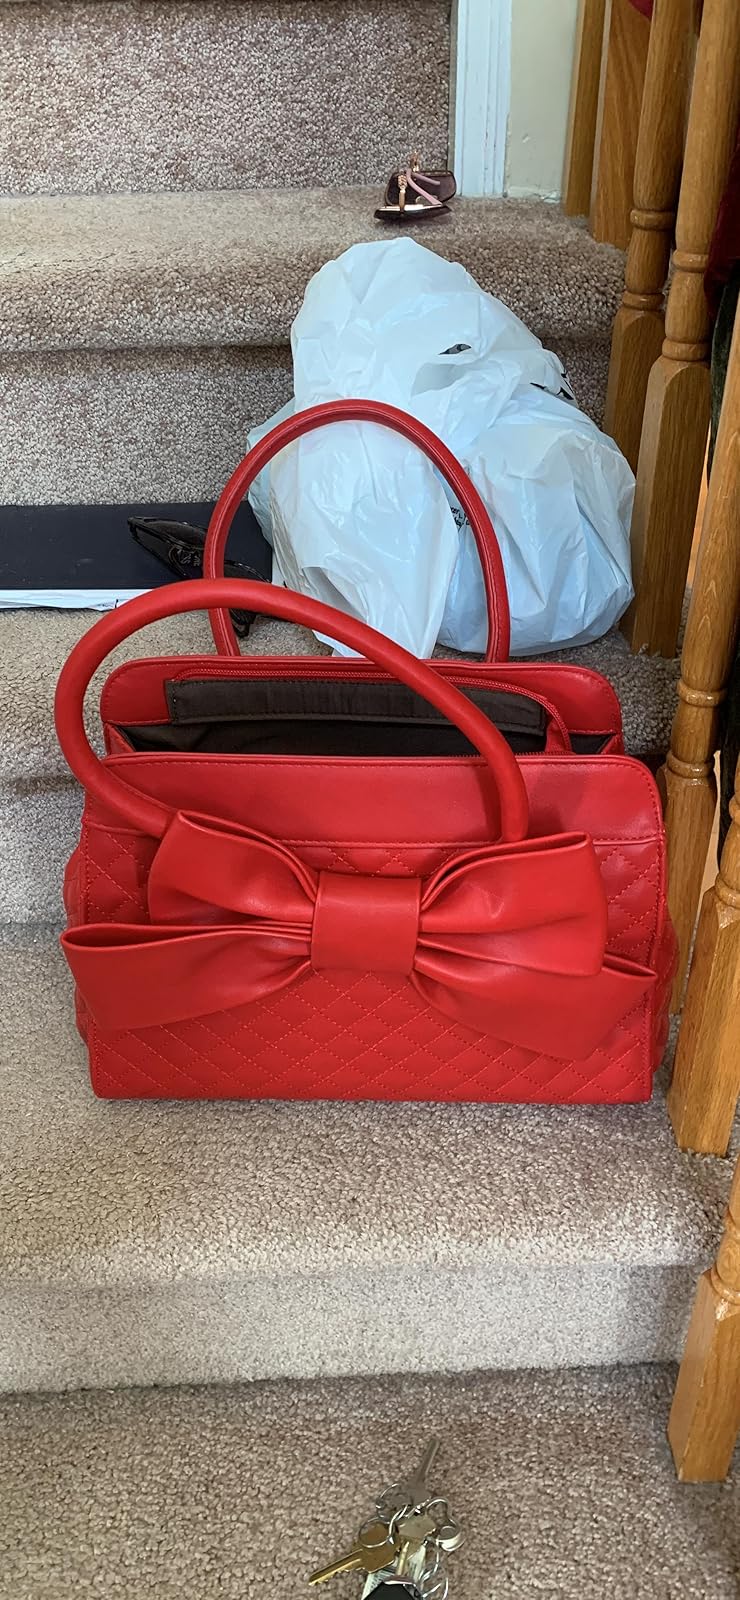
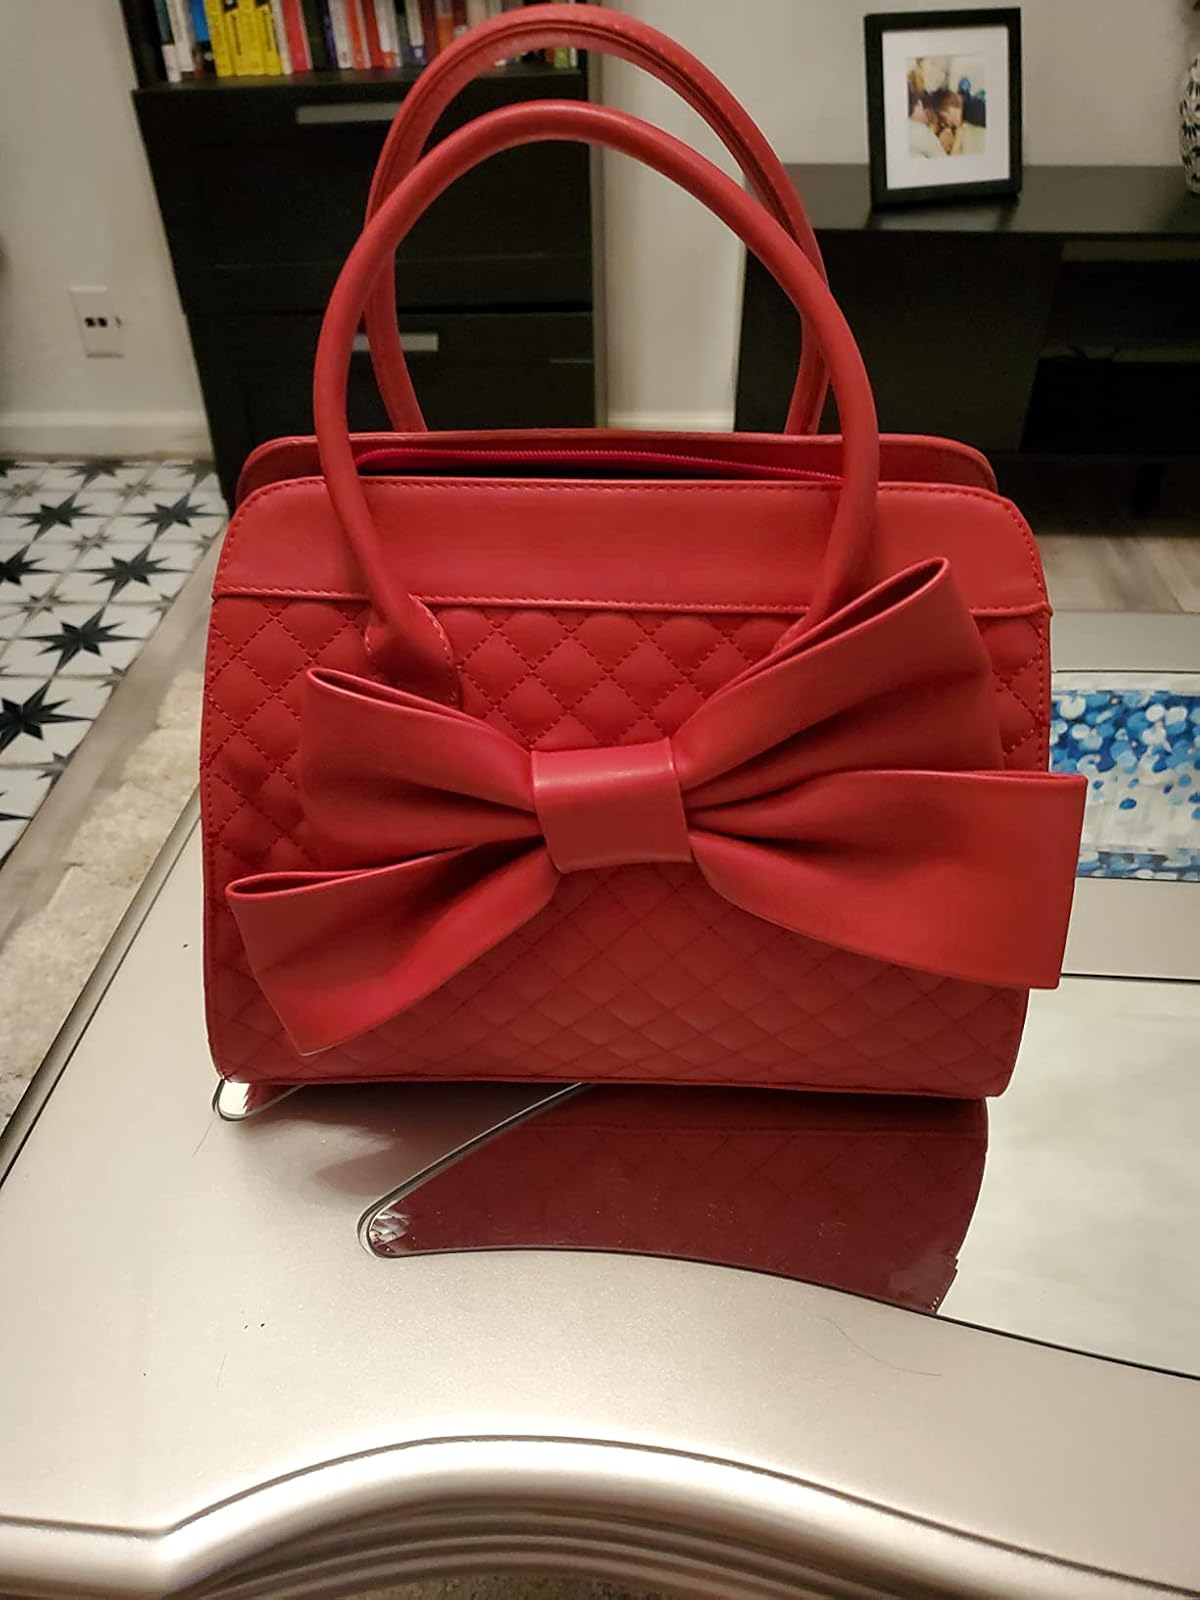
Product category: accessories_handbag
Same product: yes